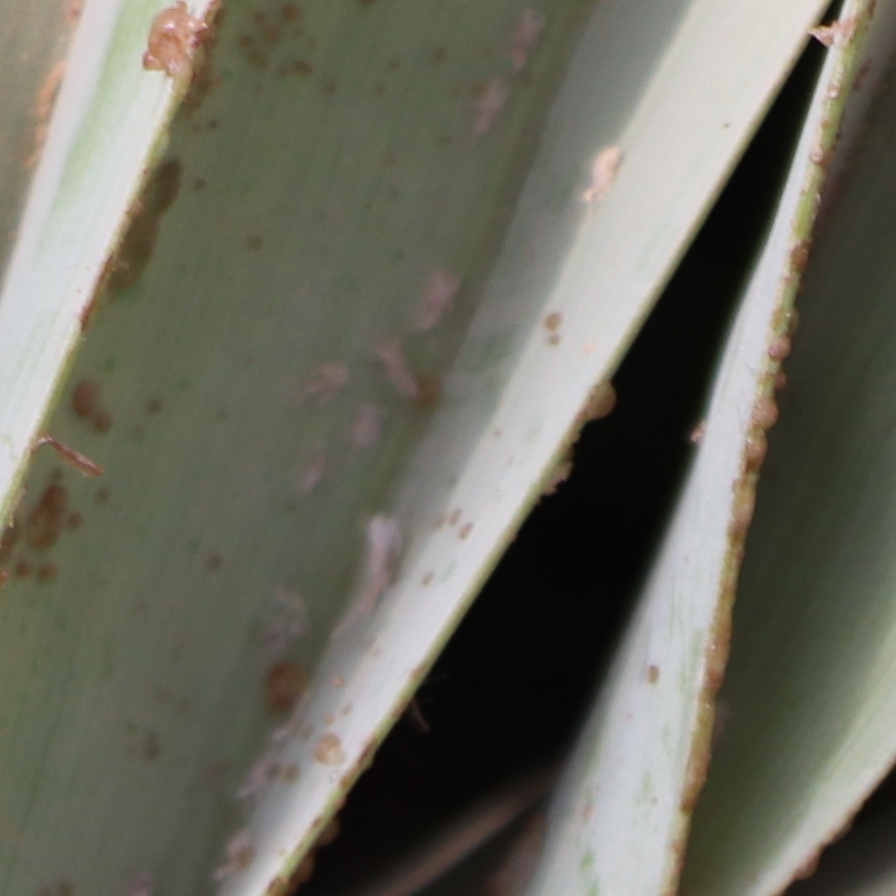
Label: Dubas